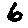
Label: 6